Timeline of Opportunity

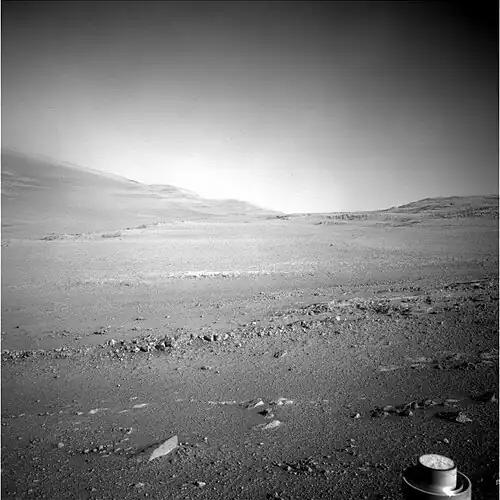
MER-B NavCam image Sol 4959 Start of January 2018, looking along rim of Endeavour crater

On February 16, 2018, MER-B achieved 5000 sols (Martian Days) on Mars since landing on the planet in January 2004. At the time it was making its way down Perseverance Valley (aka the Gully) on the western rim of Endeavour crater, which it has been exploring in since 2011. The interior rim of the crater where "Opportunity" is exploring is sloped at about 15 to 20 degrees on average.